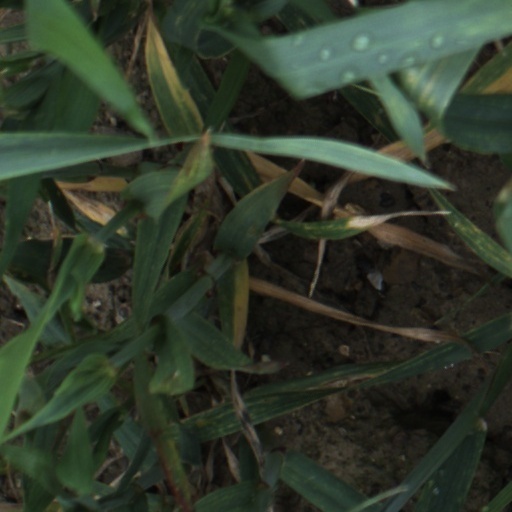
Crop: wheat